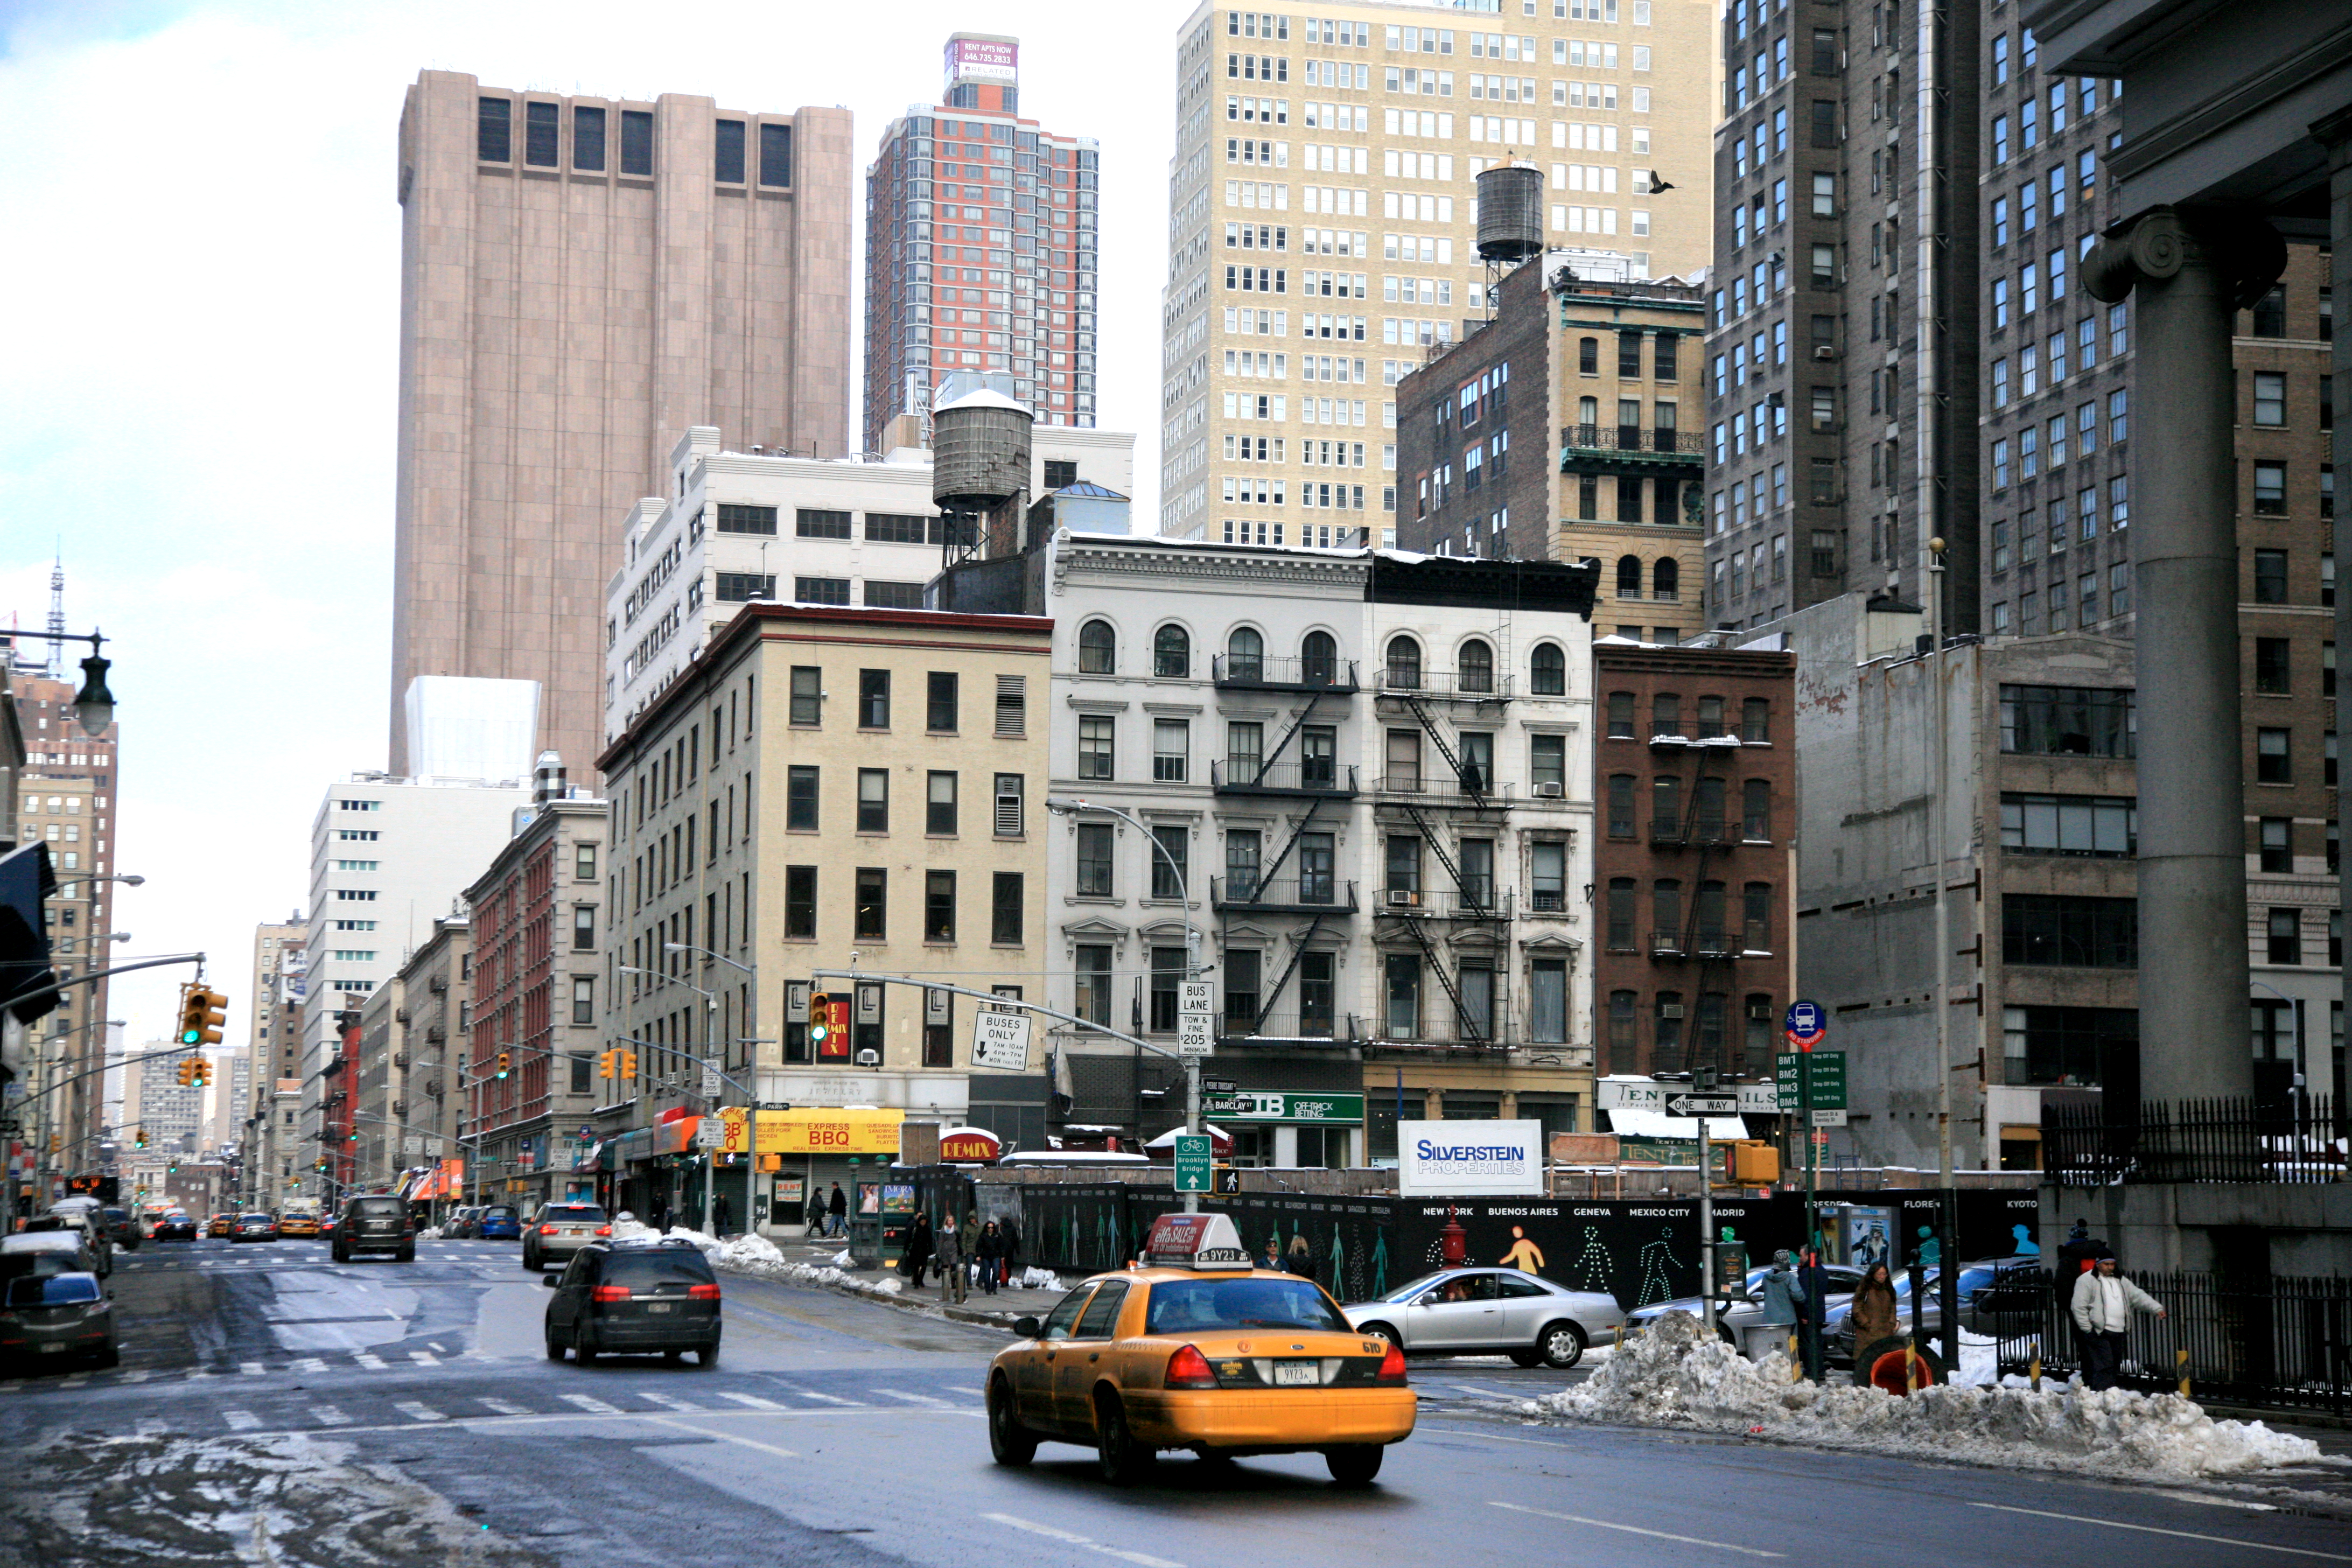
pedestrian, snow, winter, architecture, road, skyline, street, town, city, skyscraper, manhattan, cityscape, downtown, nyc, canon, lane, tower block, newyork, infrastructure, newyorkcity, ny, 5d, lowermanhattan, metropolis, ef24105mmf4lisusm, neighbourhood, urban area, human settlement, metropolitan area